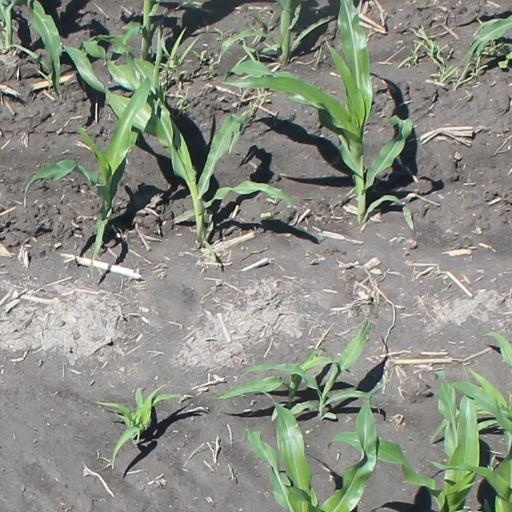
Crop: maize; corn